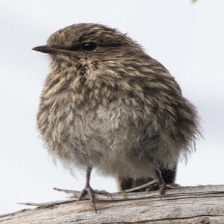
Species: DUSKY ROBIN
Scientific name: MELANODRYAS VITTATA
ImageNet parent category: robin